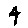
Label: 4